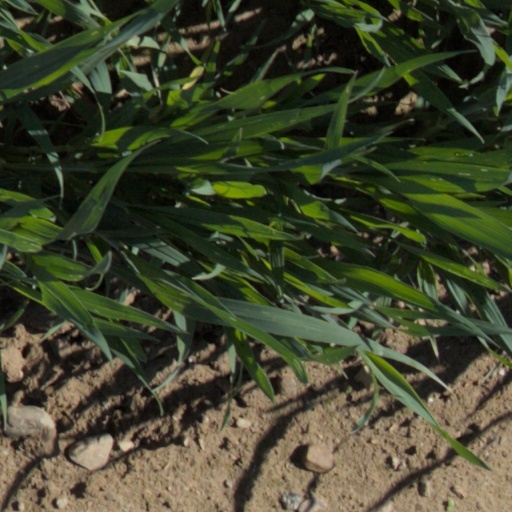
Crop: wheat